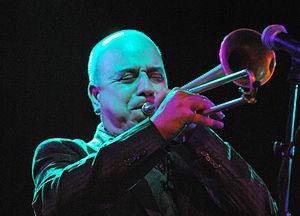
Steven Bernstein, né le 8 octobre 1961 à Washington D.C, est un trompettiste, arrangeur, compositeur et chef d'orchestre américain de New York.